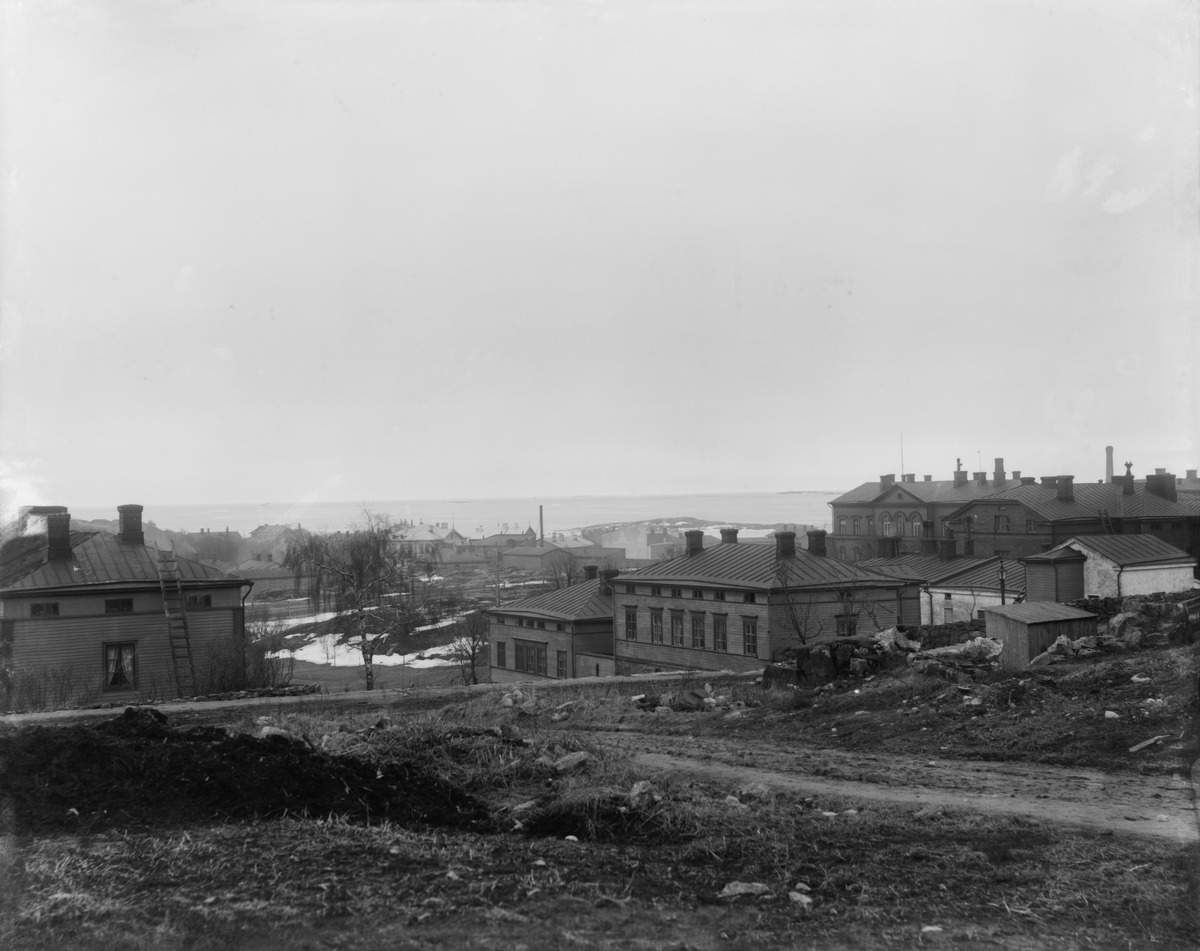
Näkymä Tähtitornin vuorelta etelään
sisällön kuvaus: Näkymä Tähtitornin vuorelta etelään. Vasemmalla Tähtitorninkatu 8 ja oikealla 10-12. Vuorimiehenkatu 11-9, Suomen merikoulun tontti. mustavalkoinen
Ajankohta: kuvausaika 1895
Paikka: Suomi, Uusimaa, Helsinki, Ullanlinna Helsinki, Tähtitornin vuori. Tähtitorninkatu 8, 10 - 12. Vuorimiehenkatu 9 - 11
Aiheet: näköalat, maanrakennus, puistot, koulut, oppilaitokset